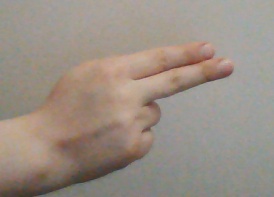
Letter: ain